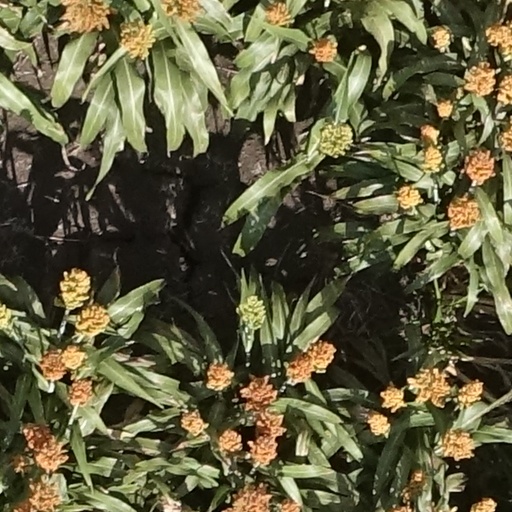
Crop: sorghum